Campbell Townhouses

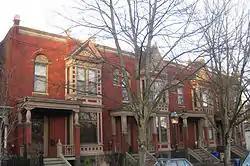

The Campbell Townhouses, located in northwest Portland, Oregon, are listed on the National Register of Historic Places.